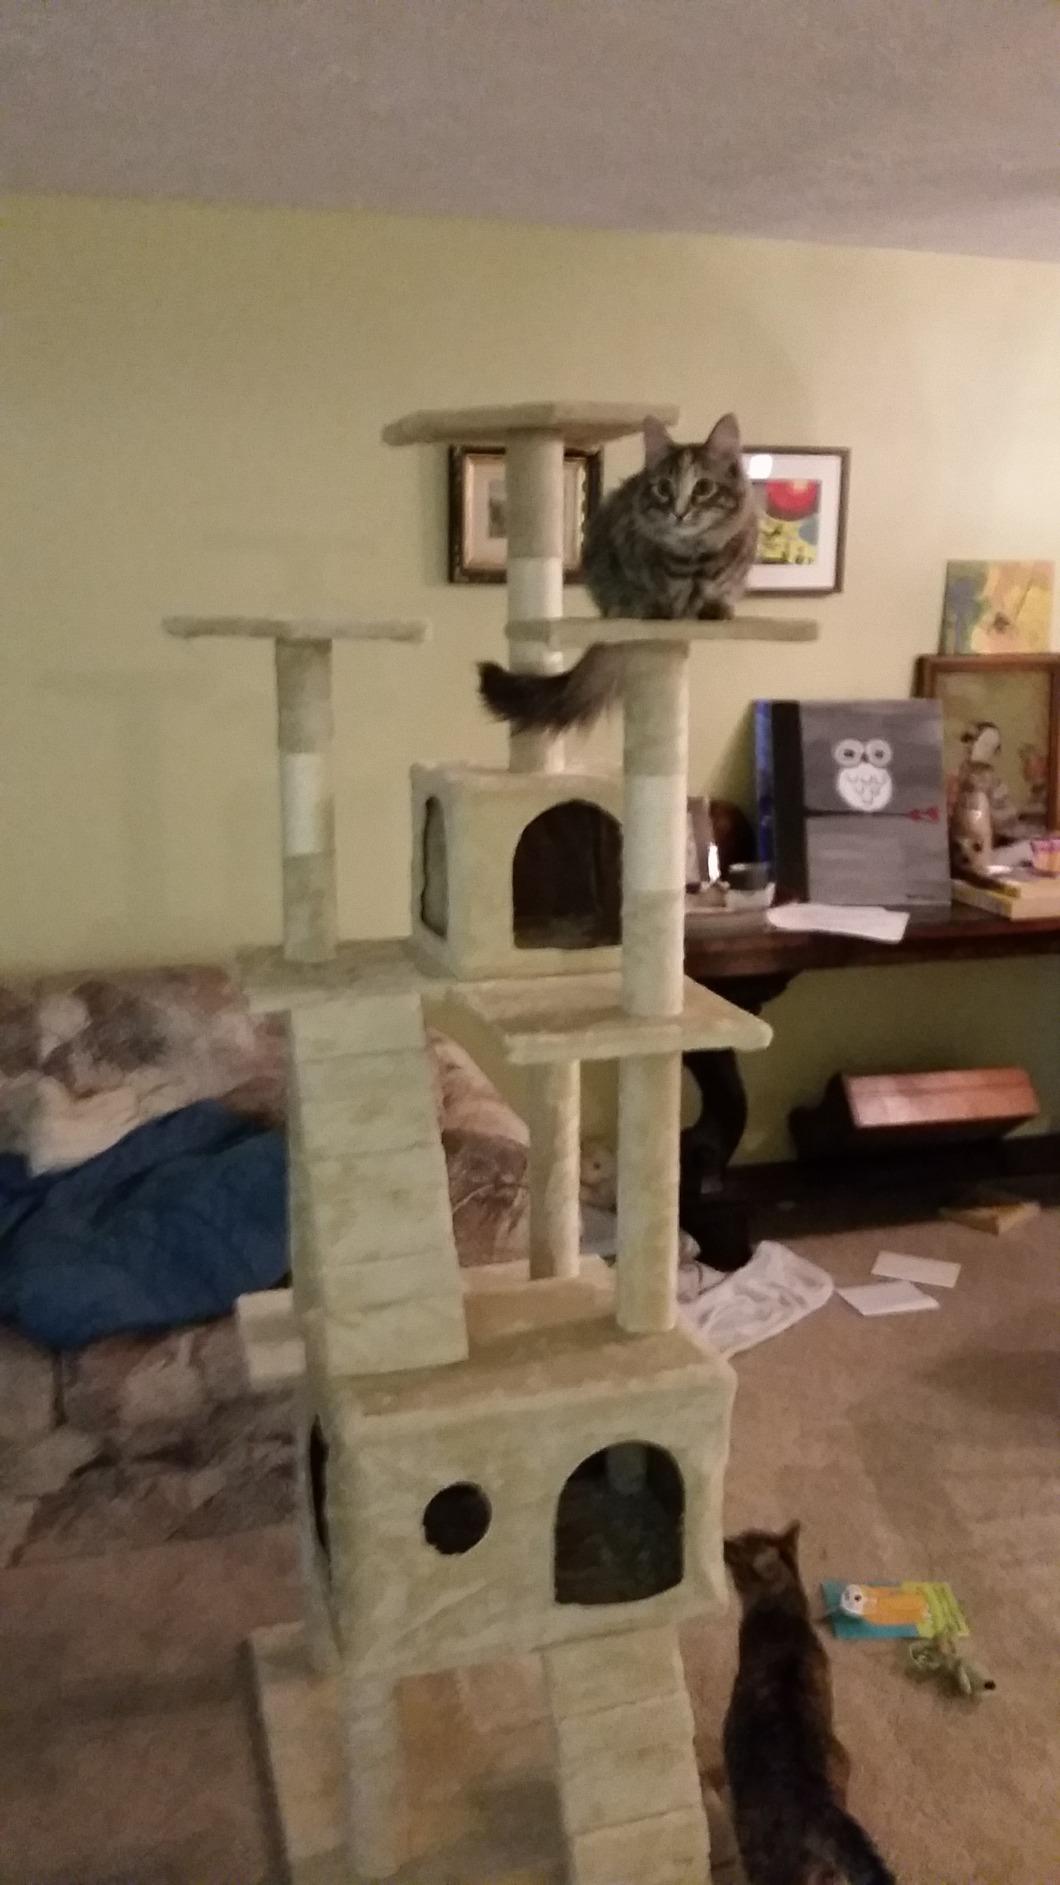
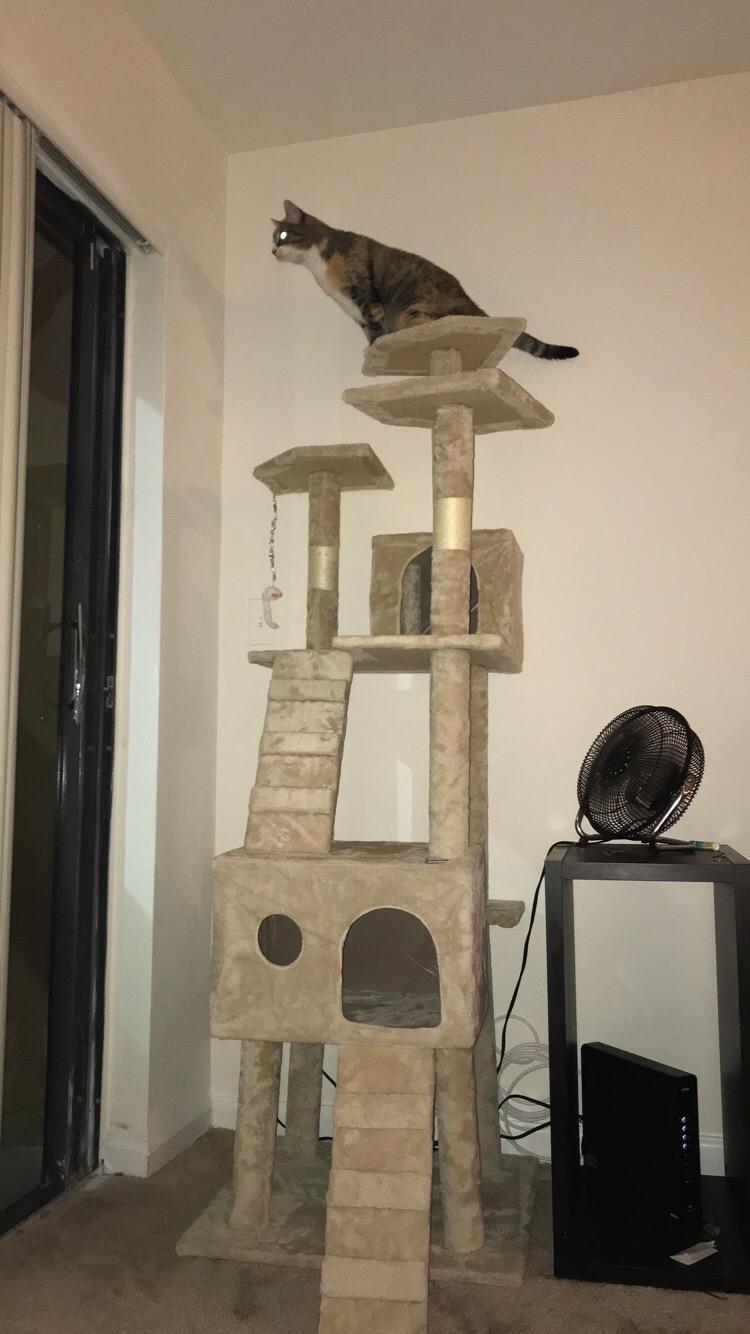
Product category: items_cat tree
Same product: yes